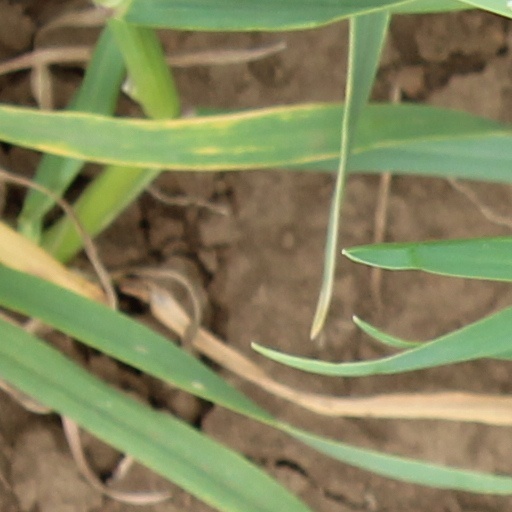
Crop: wheat